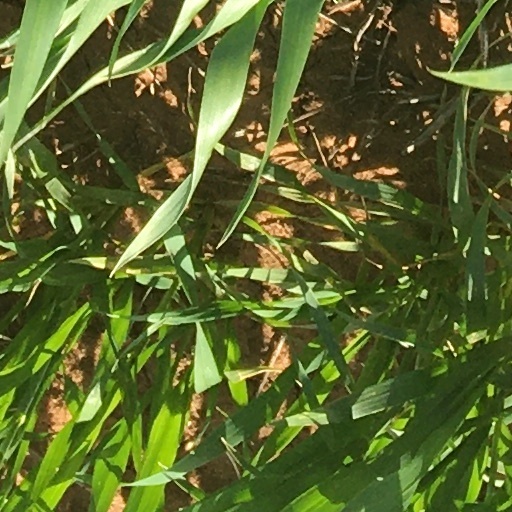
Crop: wheat